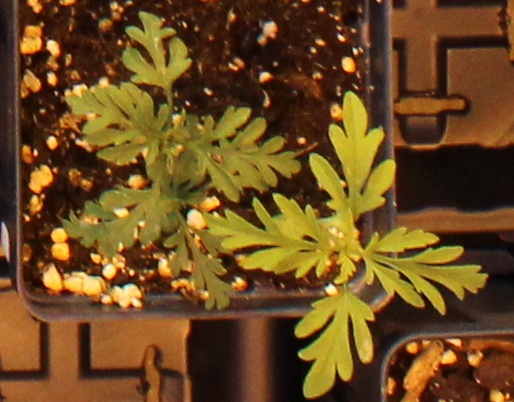
Label: Ragweed